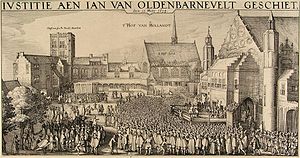
Claes Jansz. Visscher
Claes Jansz. Visscher, Illustration af halshugningen af Johan van Oldenbarnevelt, Museum Boijmans Van Beuningen, 1619
Claes Janszoon Visscher var en nederlandsk kobberstikker, raderer, landskabstegner korttegner og trykforlægger. Han var også kendt som Nicolas Joannes og Nicolas Joannis Visscher II. Det sidste for at skelne ham fra en fiktiv fader og kobberstikker, den ældre kunsthistorie antog var hans fader